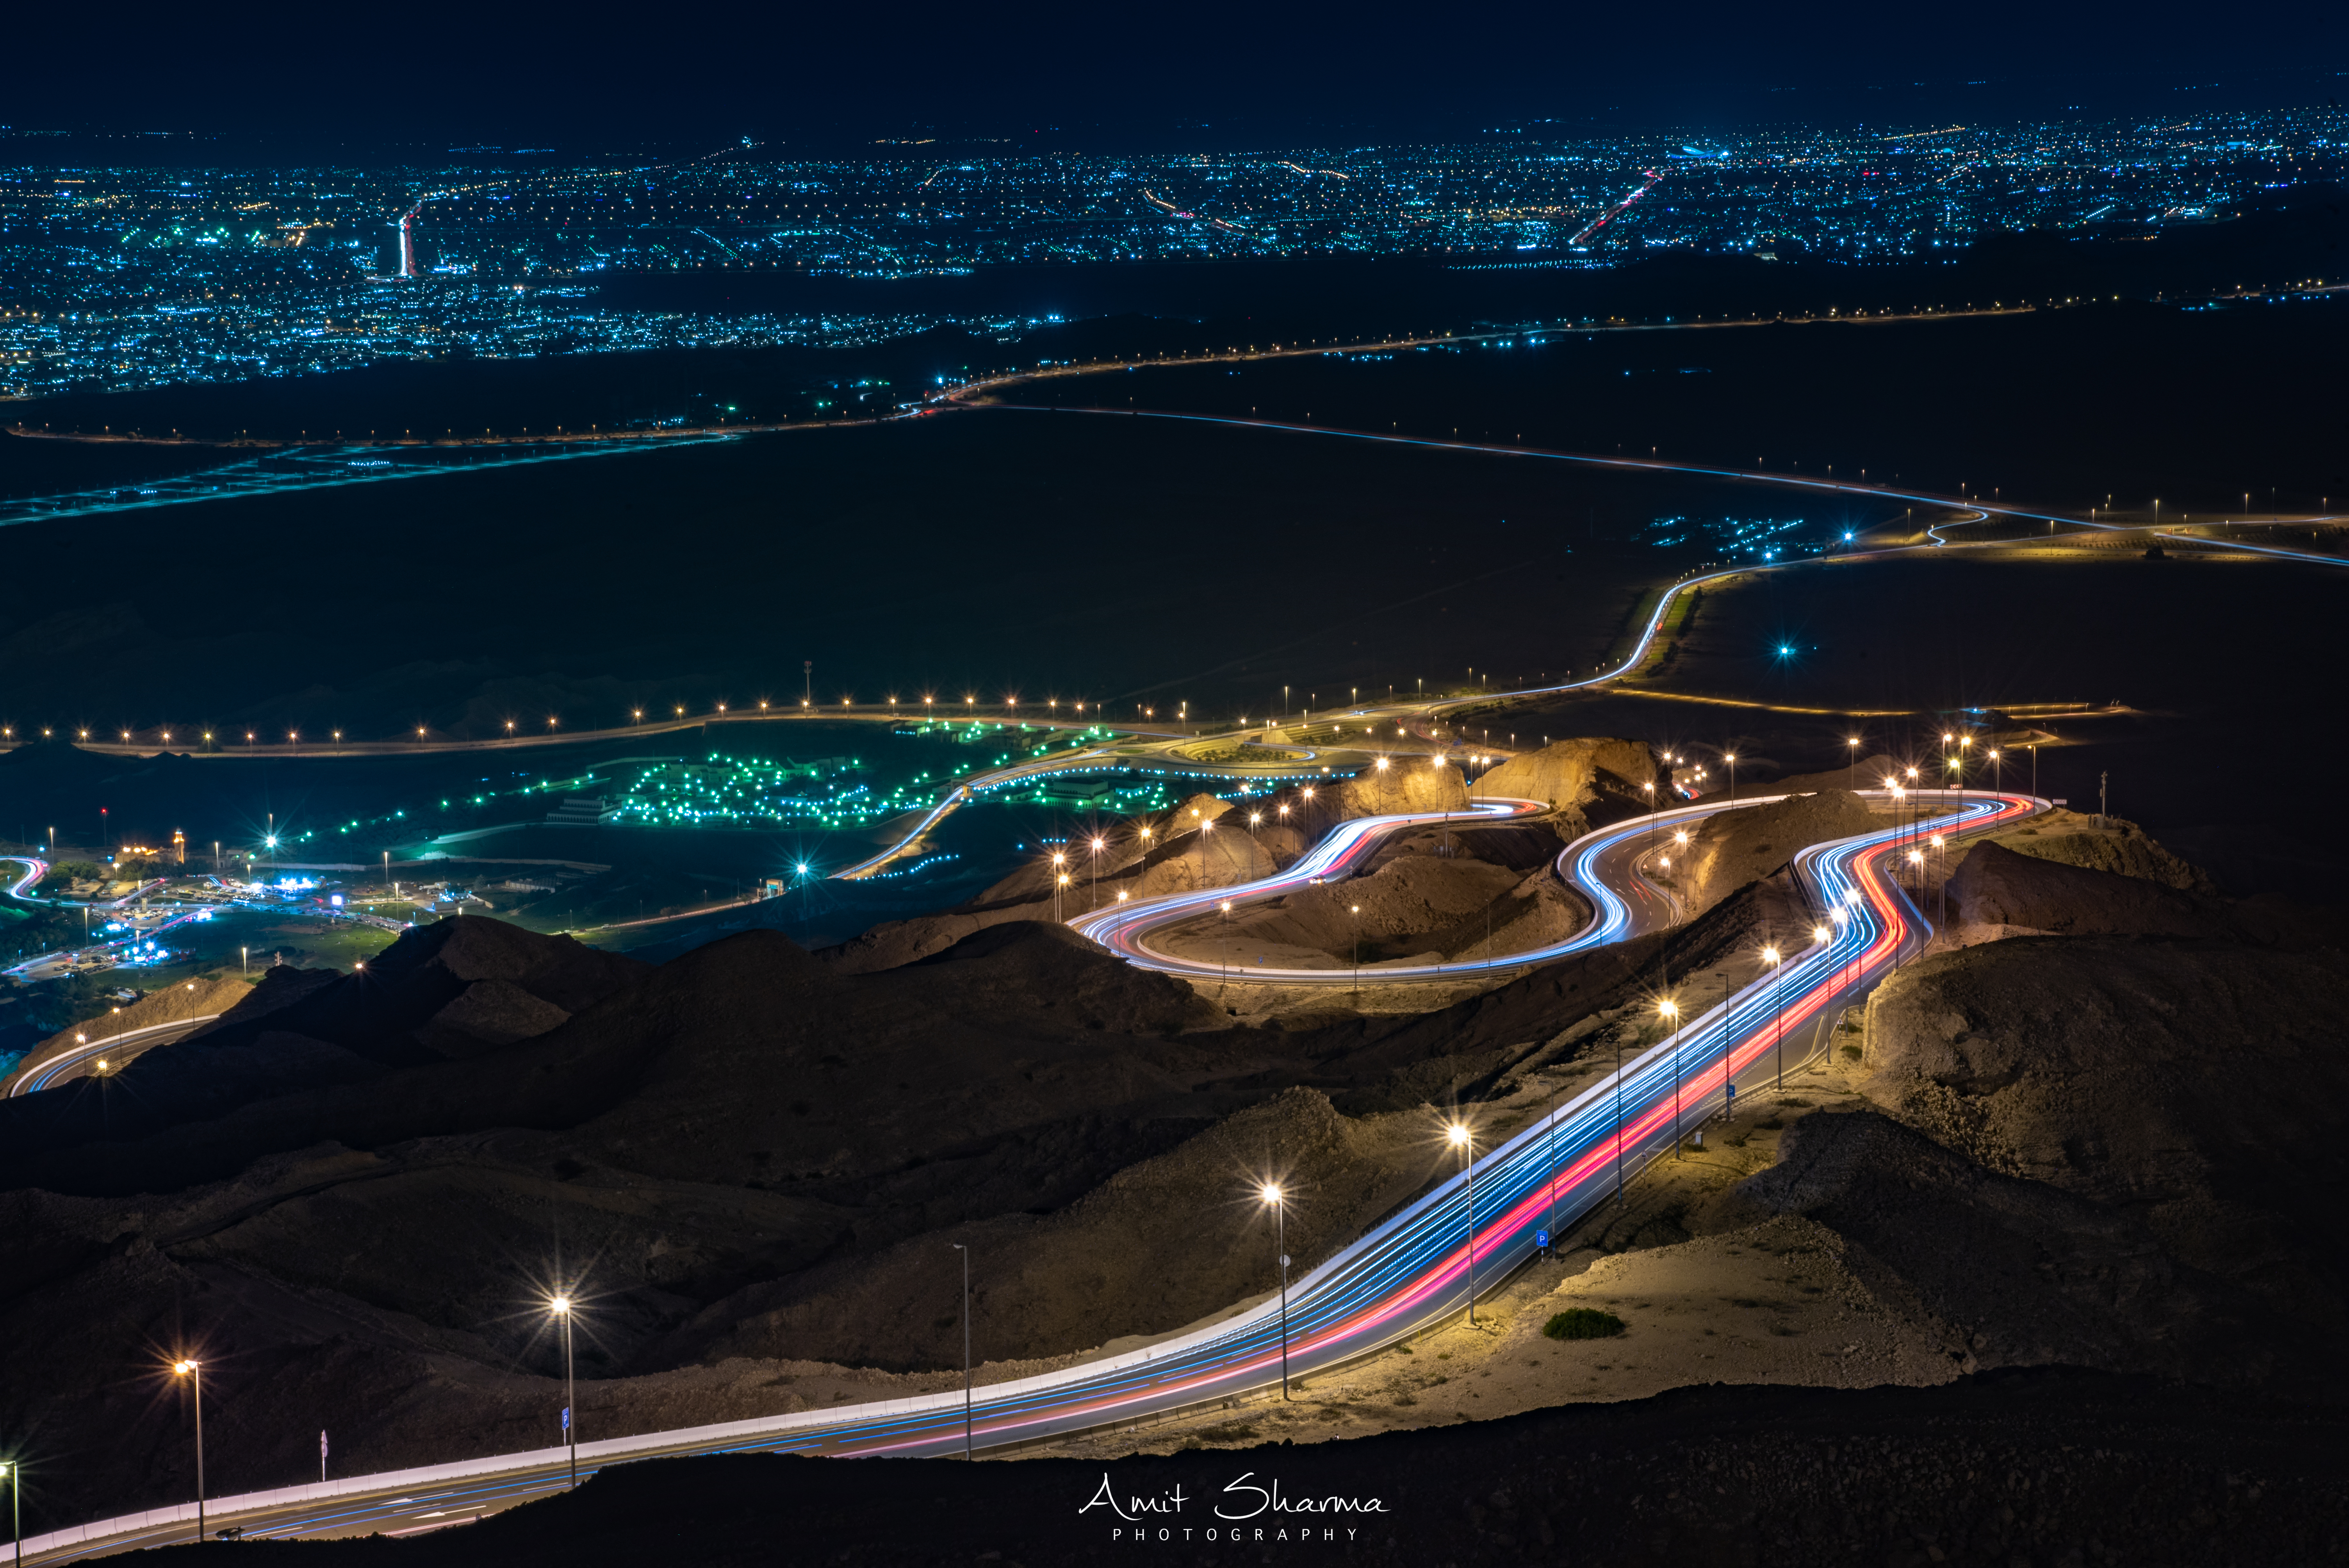
abudhabi, middle east, uae, seascape, longexposure, water, night, aerial photography, sky, water resources, landscape, sea, island, coastal and oceanic landforms, coast, road, photography, ocean, city, bird's eye view, estuary, spit, inlet